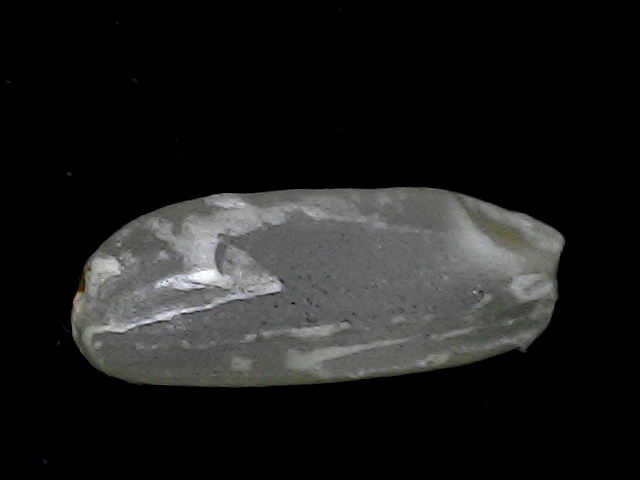
Rice variety: BD56